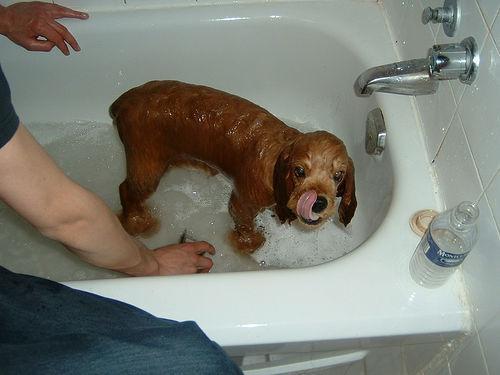
cocker_spaniel